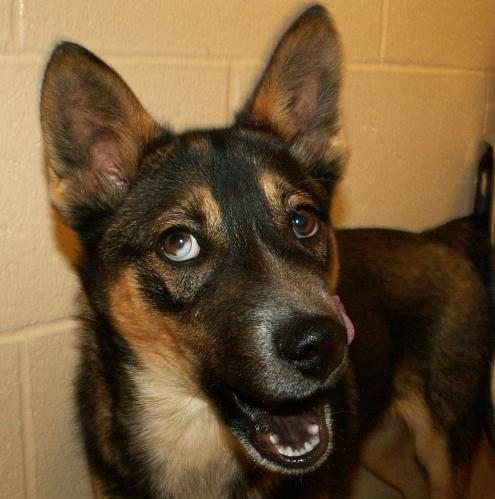
dog